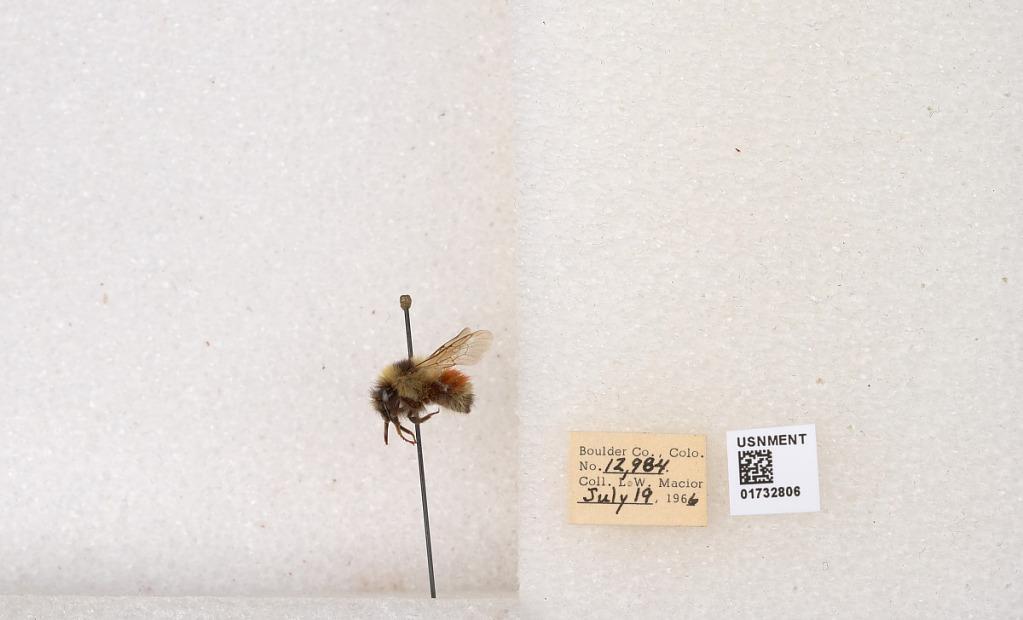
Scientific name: Bombus (Pyrobombus) sylvicola Kirby
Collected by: L. Macior
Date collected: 1966-7-19
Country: United States
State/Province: Colorado
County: Boulder
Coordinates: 40.0163, -105.294